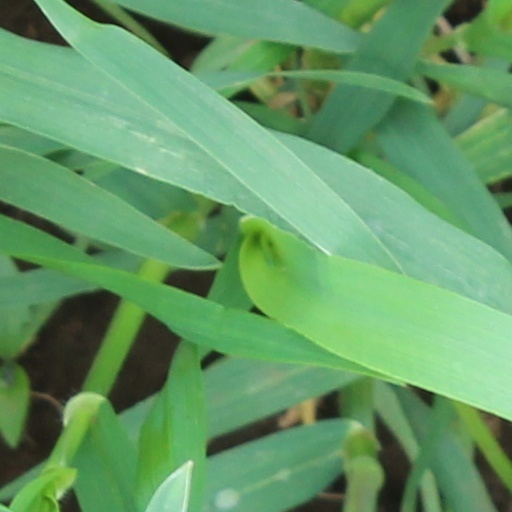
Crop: wheat